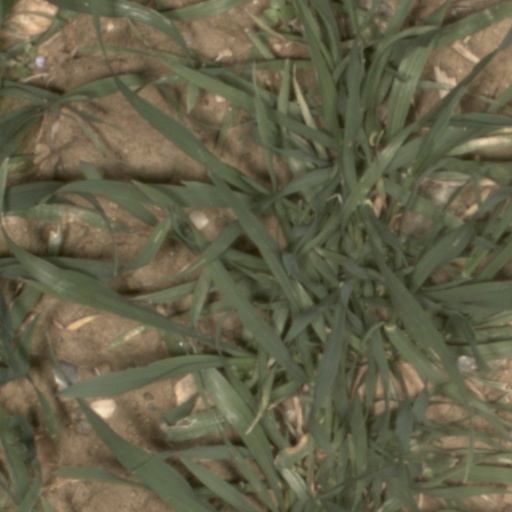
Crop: wheat